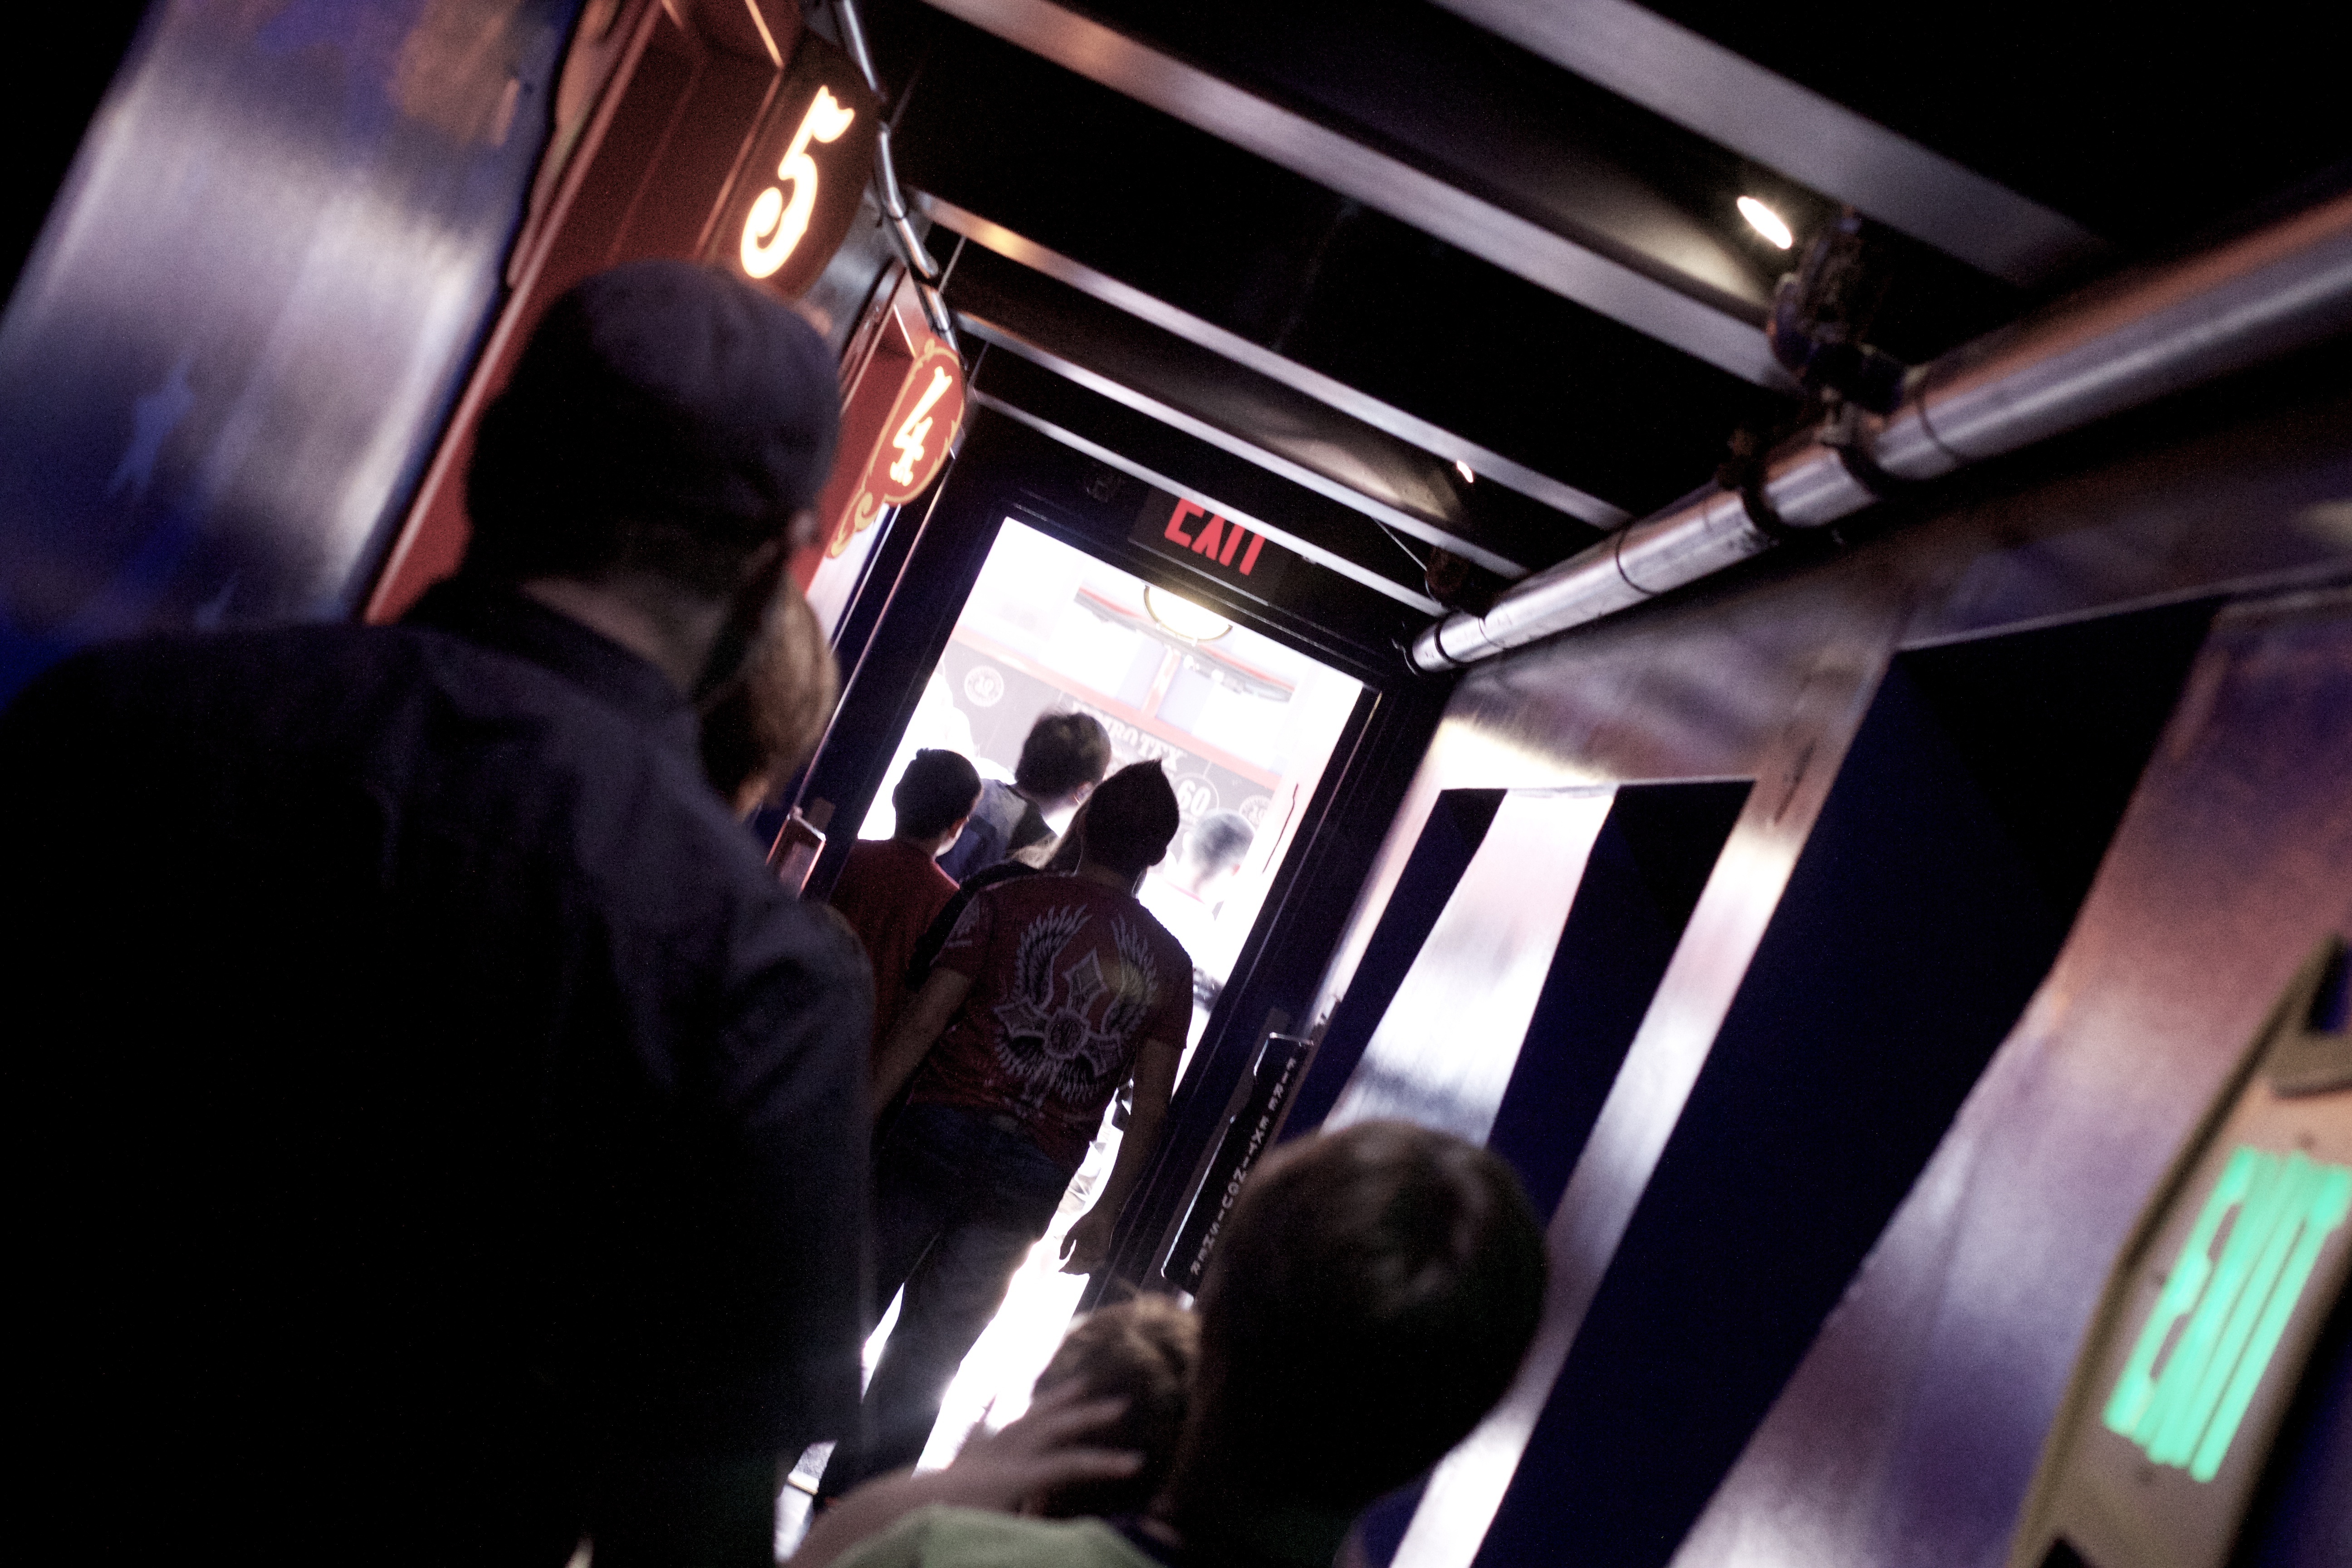
technology, night, darkness, cool image, electronic device